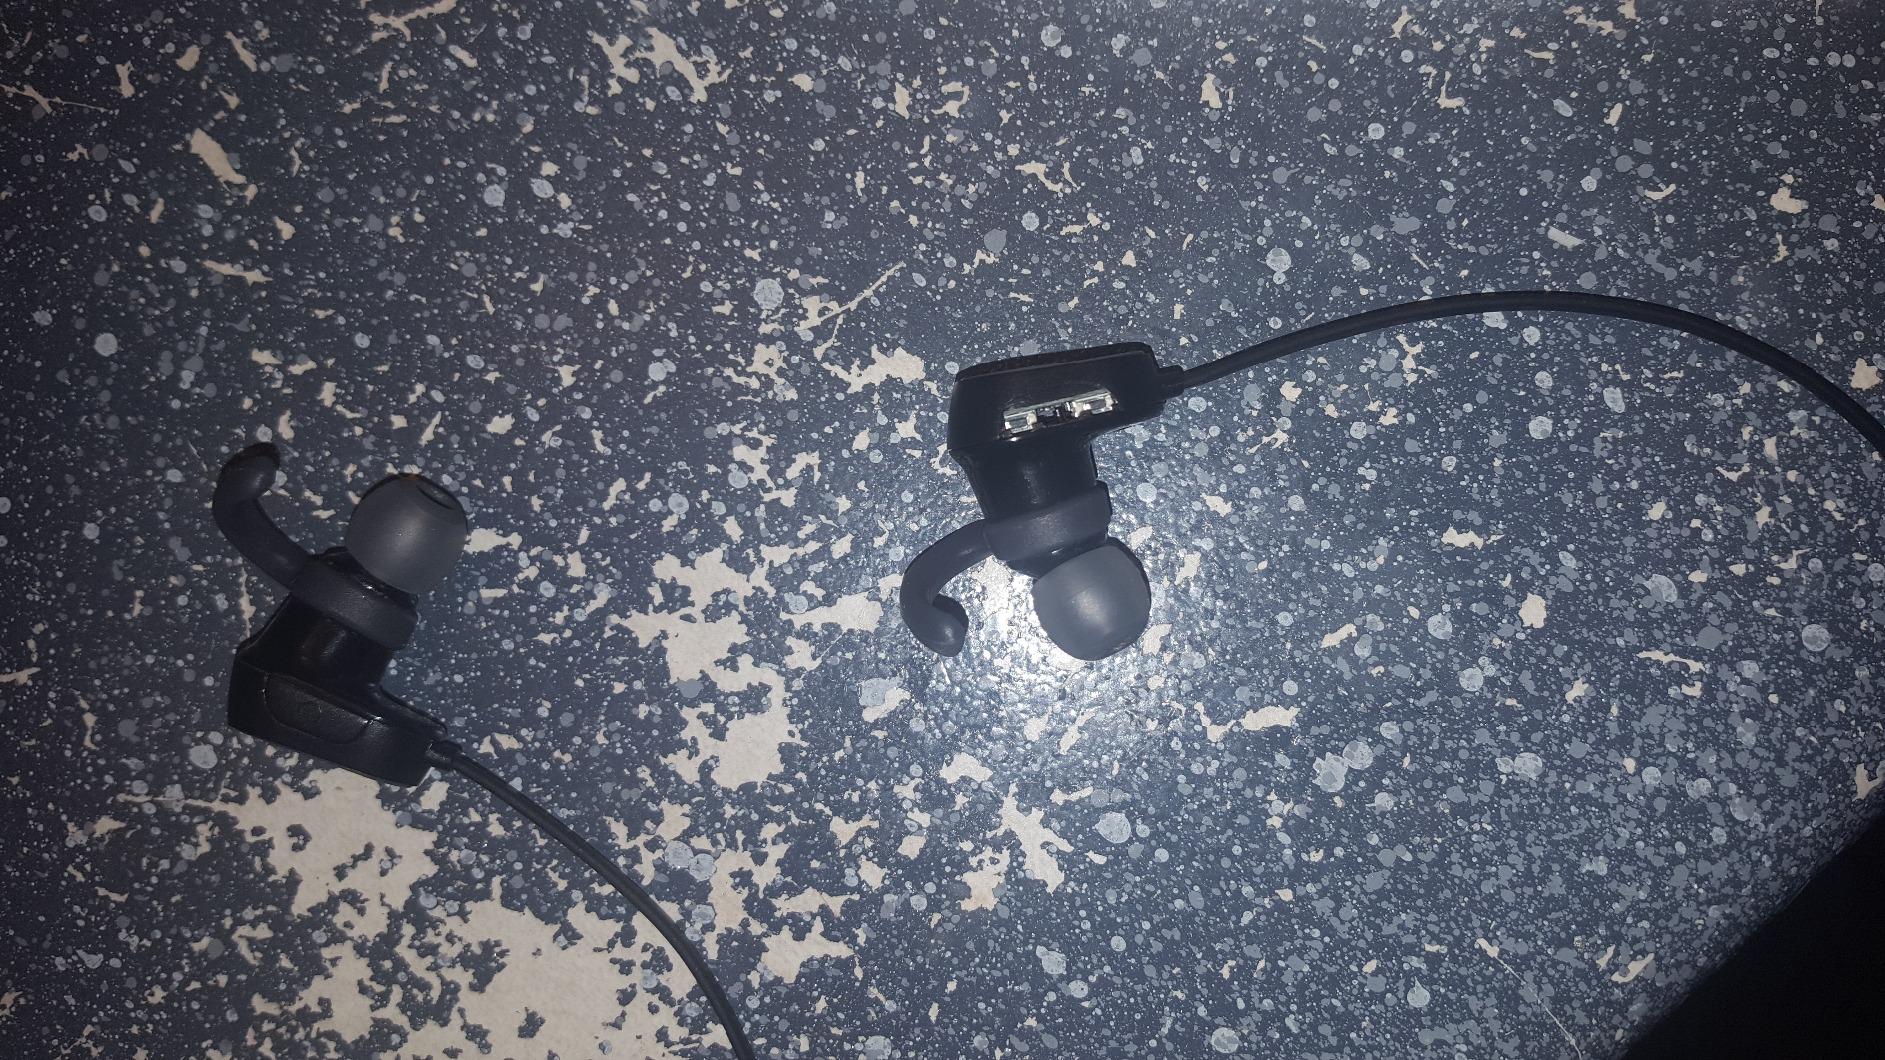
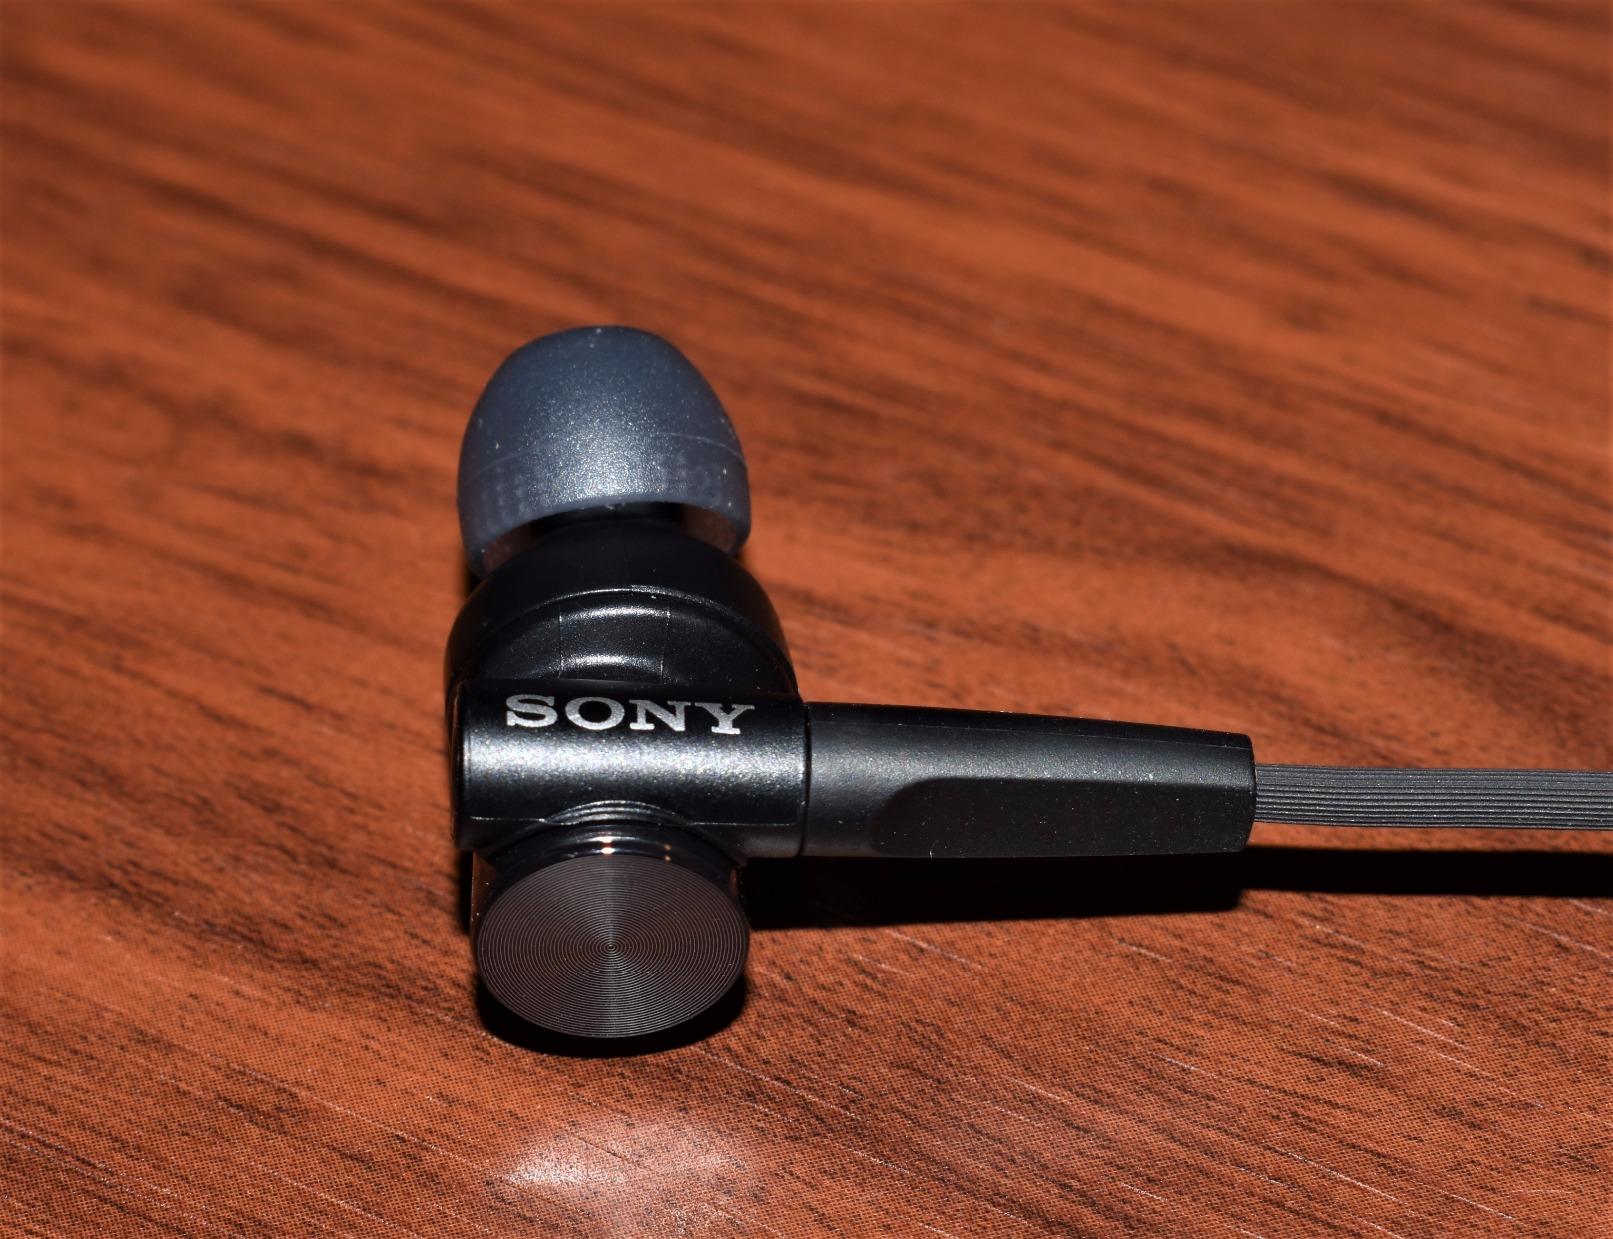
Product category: headphones
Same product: no